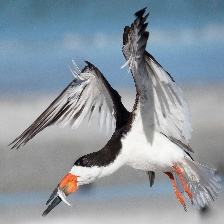
Species: BLACK SKIMMER
Scientific name: RYNCHOPS NIGER